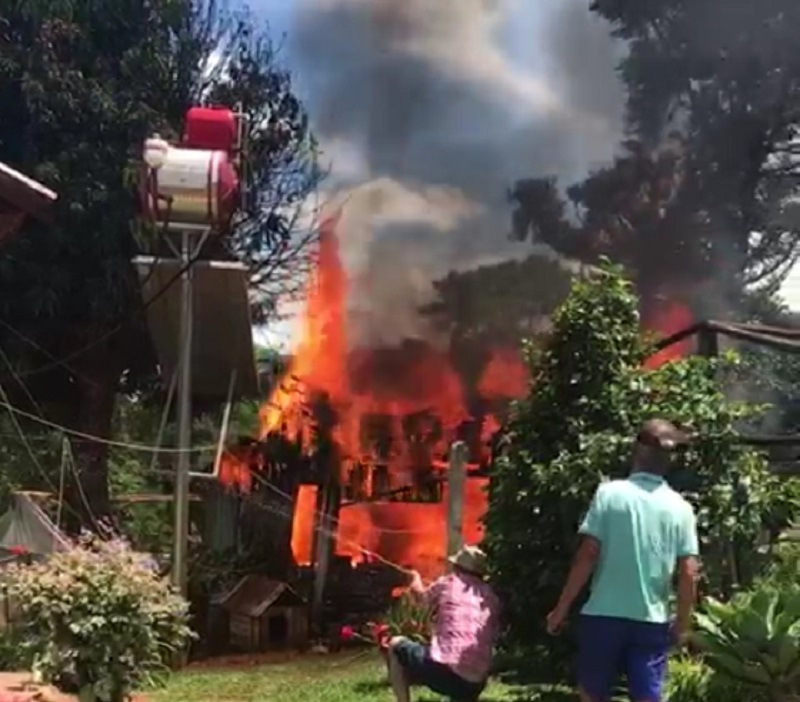
Fire: yes
Smoke: yes